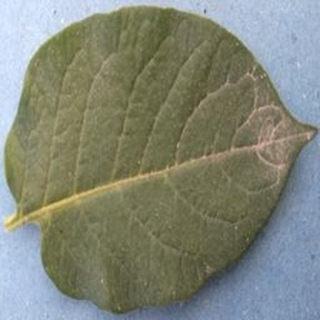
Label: healthy_potato